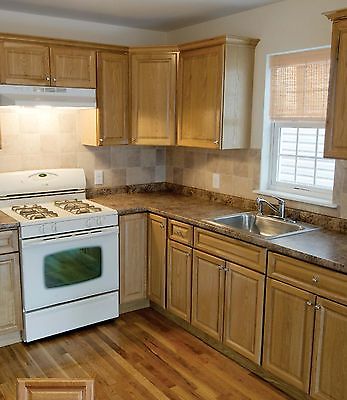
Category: cabinet